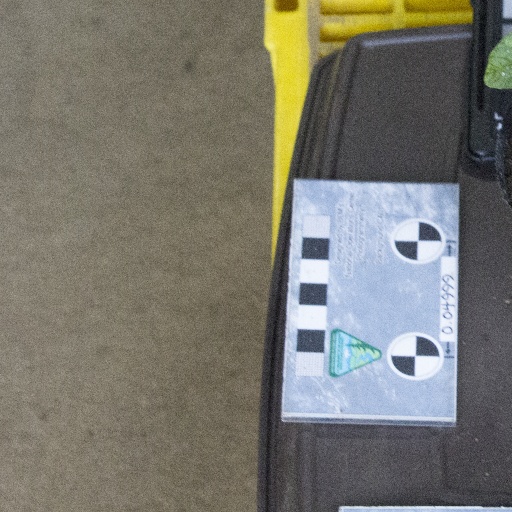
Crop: soybean